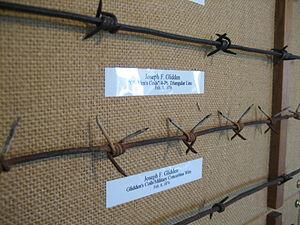
La ville américaine de DeKalb est située dans le comté de DeKalb, dans la banlieue ouest de Chicago, dans l'État de l’Illinois. Selon le recensement de 2010, sa population est de 43 862 habitants.